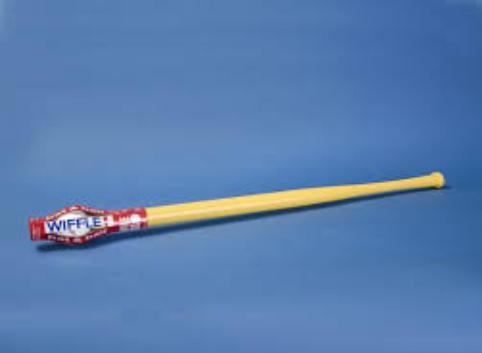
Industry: Sports